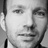
Emotion: happy